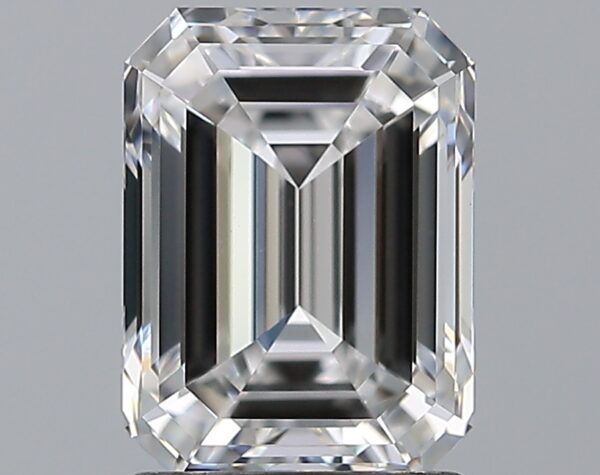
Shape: emerald
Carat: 1.71
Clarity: IF
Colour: D
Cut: EX
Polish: EX
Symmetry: EX
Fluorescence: F
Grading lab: GIA
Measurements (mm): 7.73 x 5.71 x 3.93